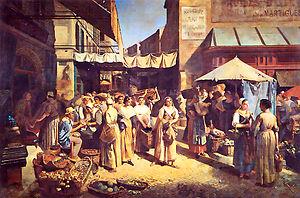
Les Places d'Avignon Centre, désignent une quarantaine de places créées à l’intérieur des remparts, dans le centre historique de la ville, au fur et à mesure du déblaiement des ruines de l’antique Avenio puis de la cité médiévale au temps des papes. Tout au long du Moyen Âge, places et carrefours étaient forts réduits. Ni le palais des papes, ni les églises n'étaient précédés de places. Les seuls espaces libres étaient les cimetières où se tenaient réunions publiques, foires et marchés et où se déroulaient maintes réjouissances dont les mystères et les soties.